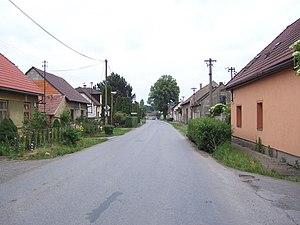
Polerady est une commune du district de Prague-Est, dans la région de Bohême-Centrale, en République tchèque. Sa population s'élevait à 339 habitants en 2020.